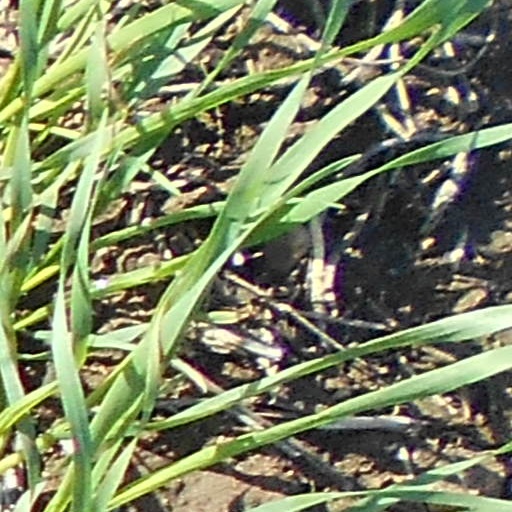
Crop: wheat